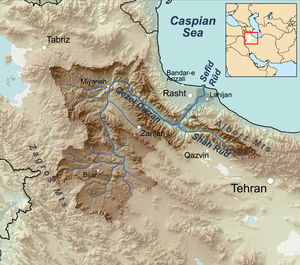
La géographie du Moyen-Orient est à considérer selon la définition que l'on prend du Moyen-Orient, si l'on se réfère à la zone géographique comprise entre la rive orientale de la mer Méditerranée : le bassin Levantin, à l'ouest ; la ligne tracée par la frontière entre l'Iran d'une part et le Pakistan et l'Afghanistan d'autre part, à l'est ; la frontière turco-iranienne avec les pays du Caucase, celles turques avec la Bulgarie et la Grèce au nord-ouest et les frontières respectivement terrestre de l'Égypte et maritimes du Yémen et d'Oman au sud ; cet espace géographique regroupe en tout seize pays pour une superficie totale de 6 997 934 km².